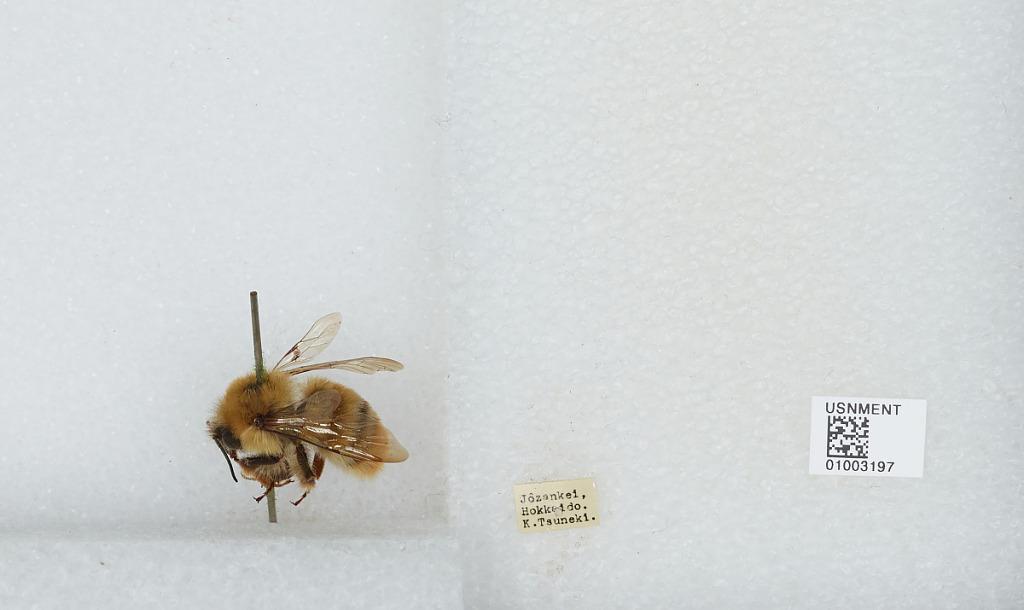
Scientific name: Bombus (Bombus) ignitus Smith
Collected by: K. Tsuneki
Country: Japan
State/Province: Hokkaido
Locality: Jozankei
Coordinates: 42.9692, 141.168